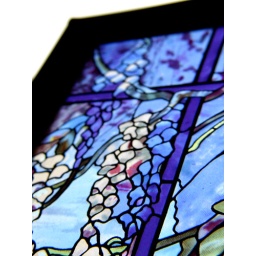
Small stained glass window that my mother has displayed in her house